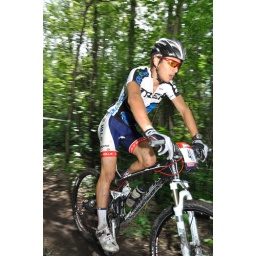
From the Edmonton Canada Cup mountain bike race, July 11th, 2010 in Edmonton, Alberta, Canada.